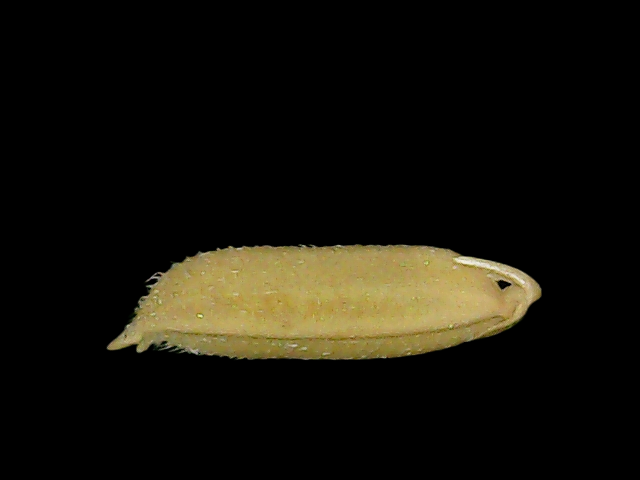
Rice variety: Bd85